Pokhran-II

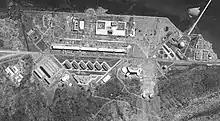
APSARA reactor and plutonium reprocessing facility at BARC as photographed by a US satellite on 19 February 1966

After Shastri's death in 1966, Indira Gandhi became the prime minister and work on the nuclear programme resumed. The design work on the bomb proceeded under physicist Raja Ramanna, who continued the nuclear weapons technology research after Bhabha's death in 1966. The project employed 75 scientists and progressed in secrecy. During the Indo-Pakistani War, the US government sent a carrier battle group into the Bay of Bengal in an attempt to intimidate India, who were aided by the Soviet Union, who responded by sending a submarine armed with nuclear missiles. The Soviet response underlined the deterrent value and significance of nuclear weapons to India. After India gained military and political initiative over Pakistan in the war, the work on building a nuclear device continued. The hardware began to be built in early 1972 and the Prime Minister authorised the development of a nuclear test device in September 1972.